Postcolonialism

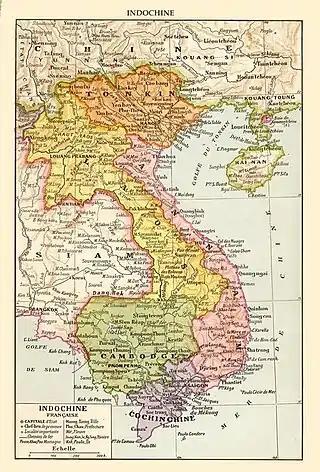
Map of French Indochina from the colonial period showing its five subdivisions: Tonkin, Annam, Cochinchina, Cambodia and Laos. (Click image for key)

Spivak also introduced the terms "essentialism" and "strategic essentialism" to describe the social functions of postcolonialism.